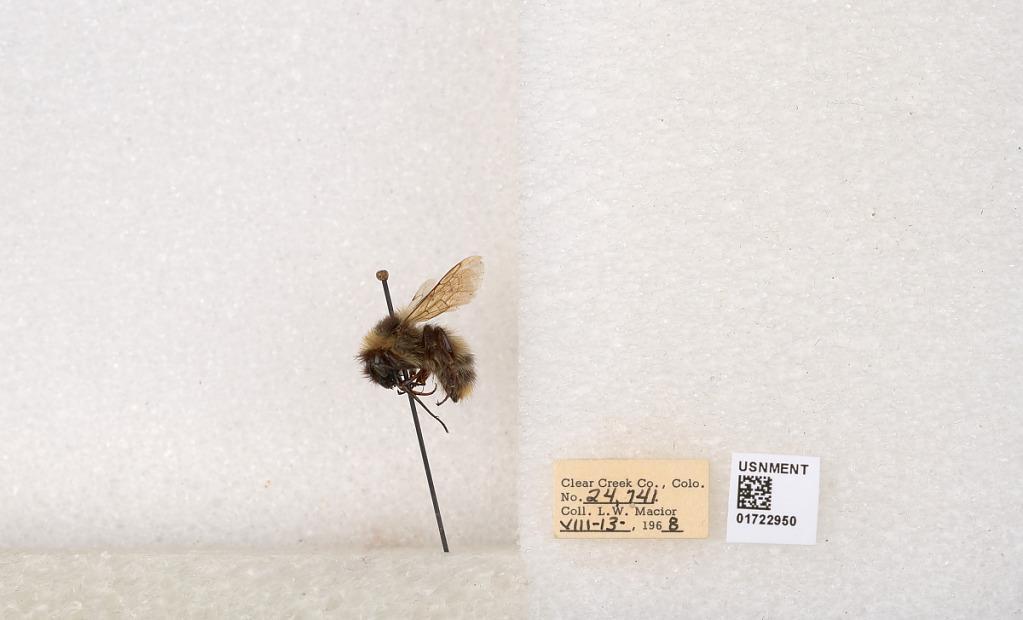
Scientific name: Bombus kirbyellus
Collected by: L. Macior
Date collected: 1968-8-13
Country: United States
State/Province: Colorado
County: Clear Creek
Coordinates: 39.6891, -105.644